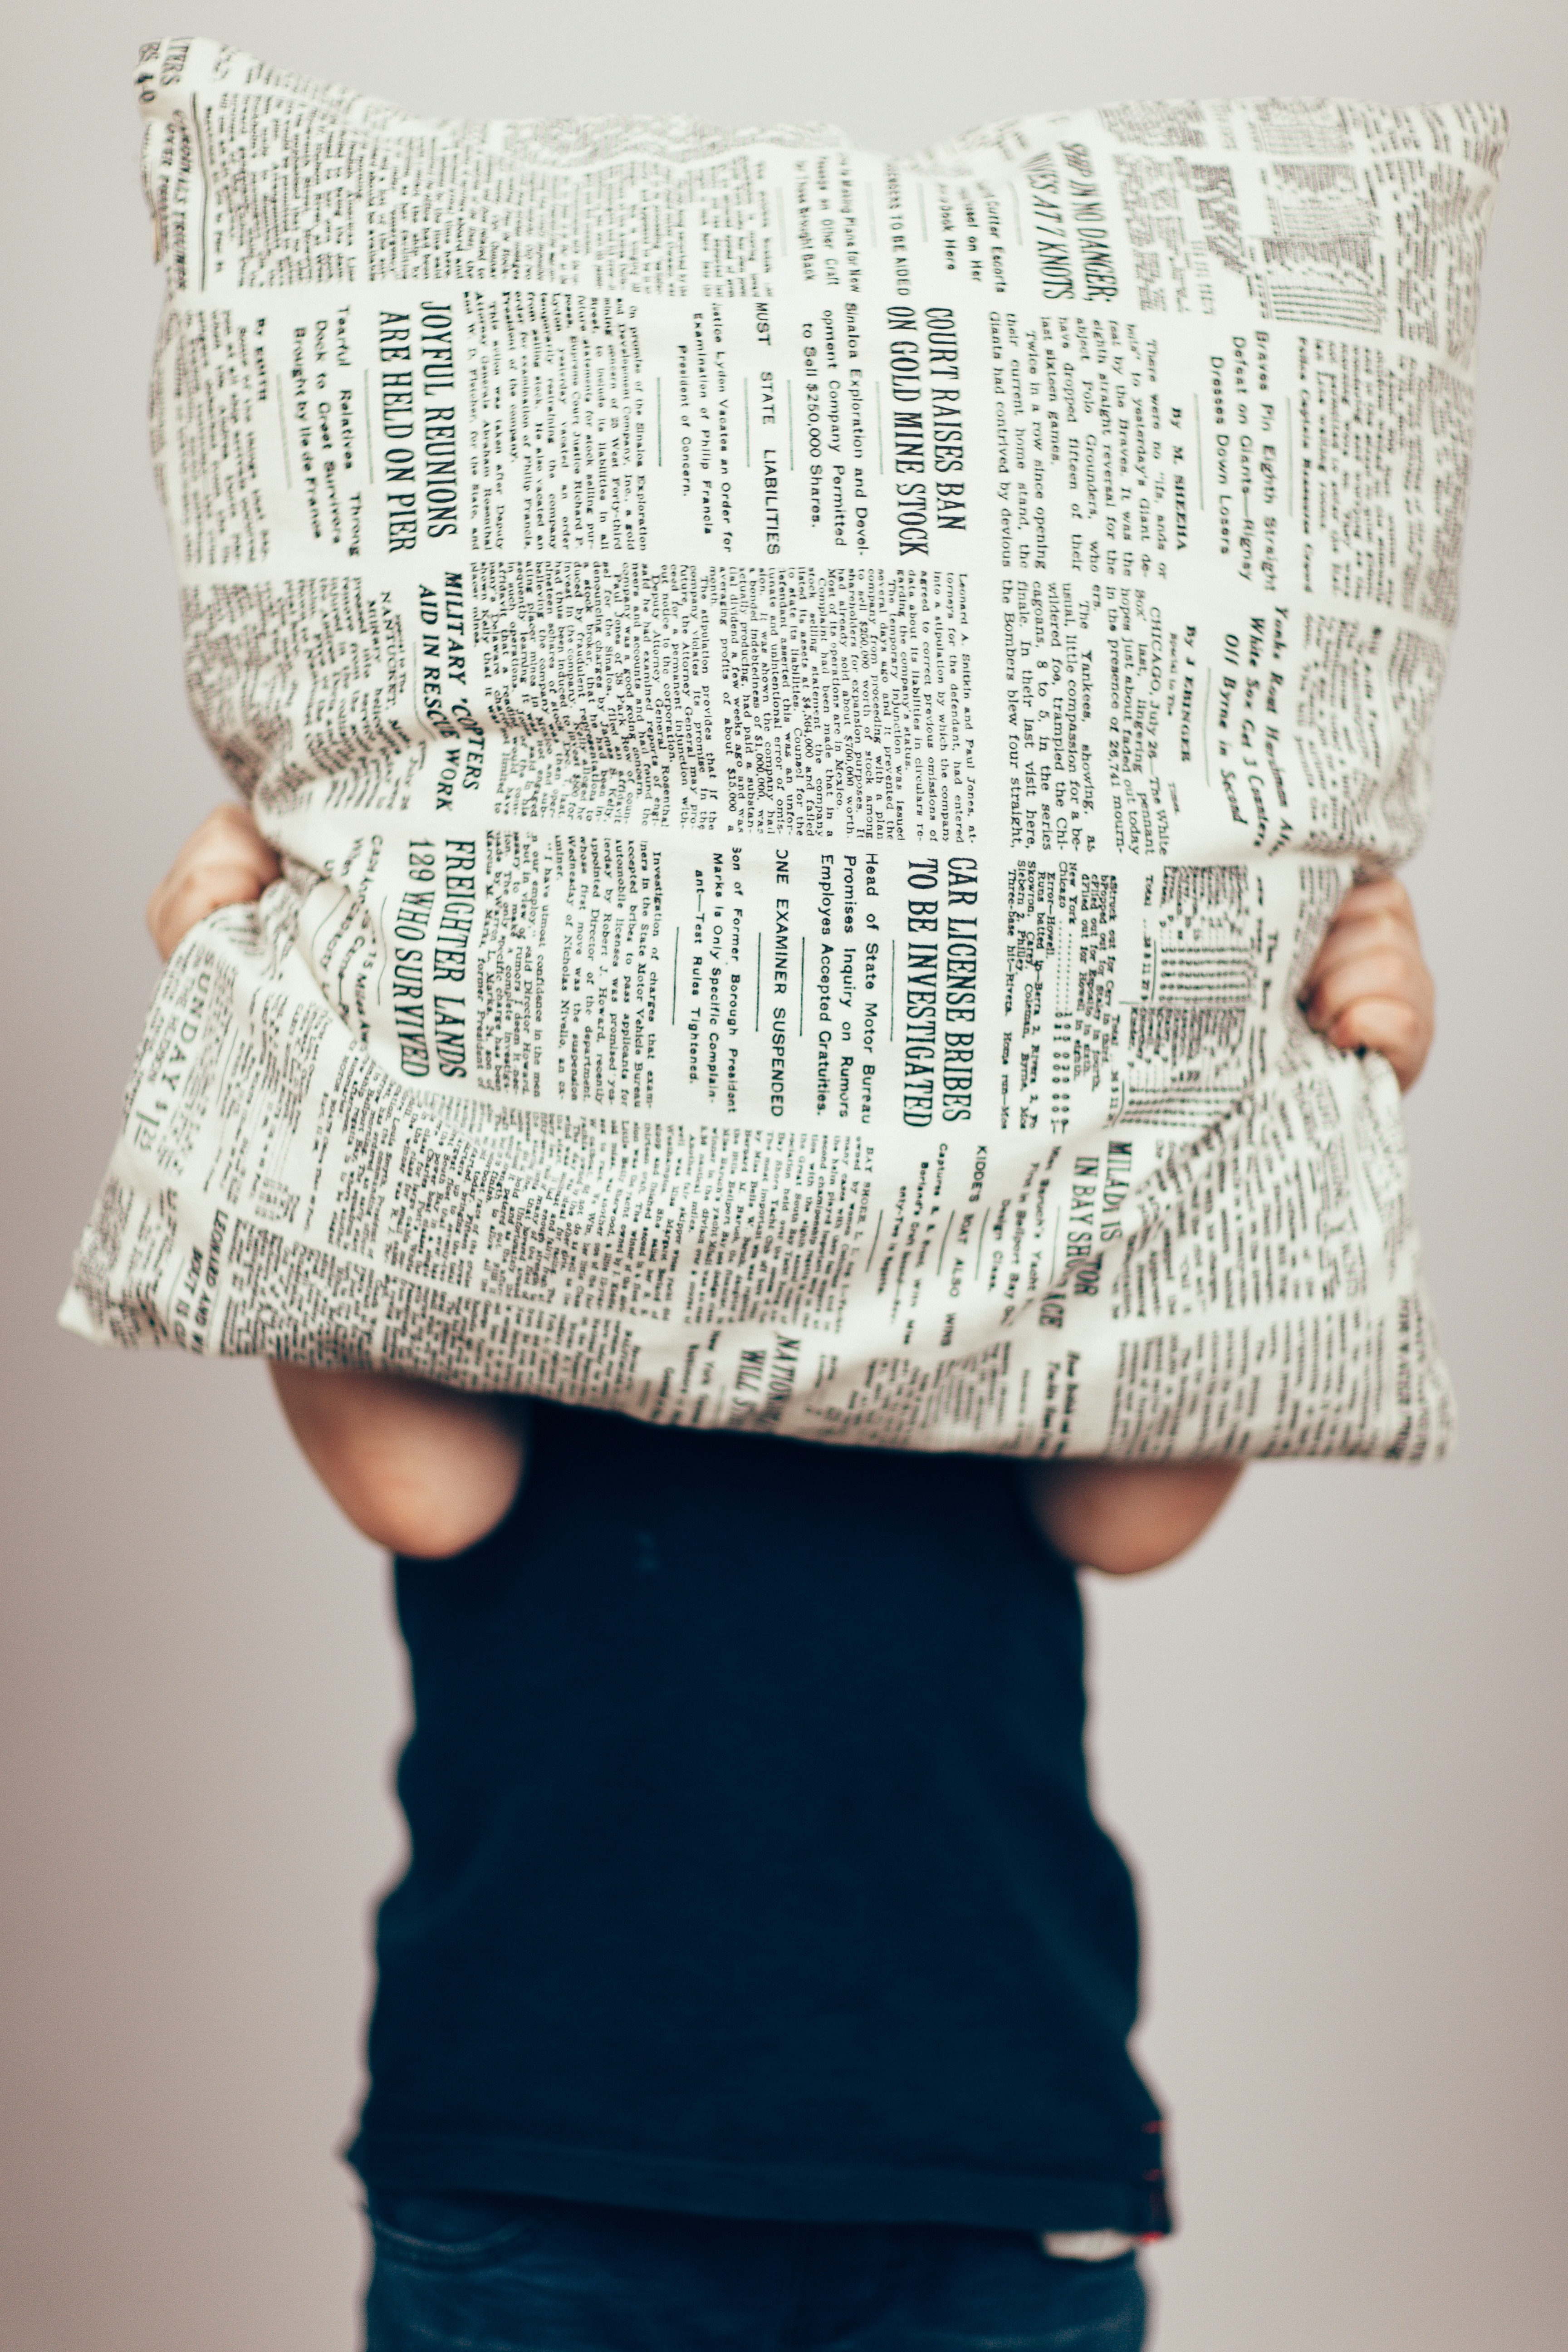
boy, pattern, child, clothing, pillow, decor, outerwear, material, textile, art, dress, fashion accessory